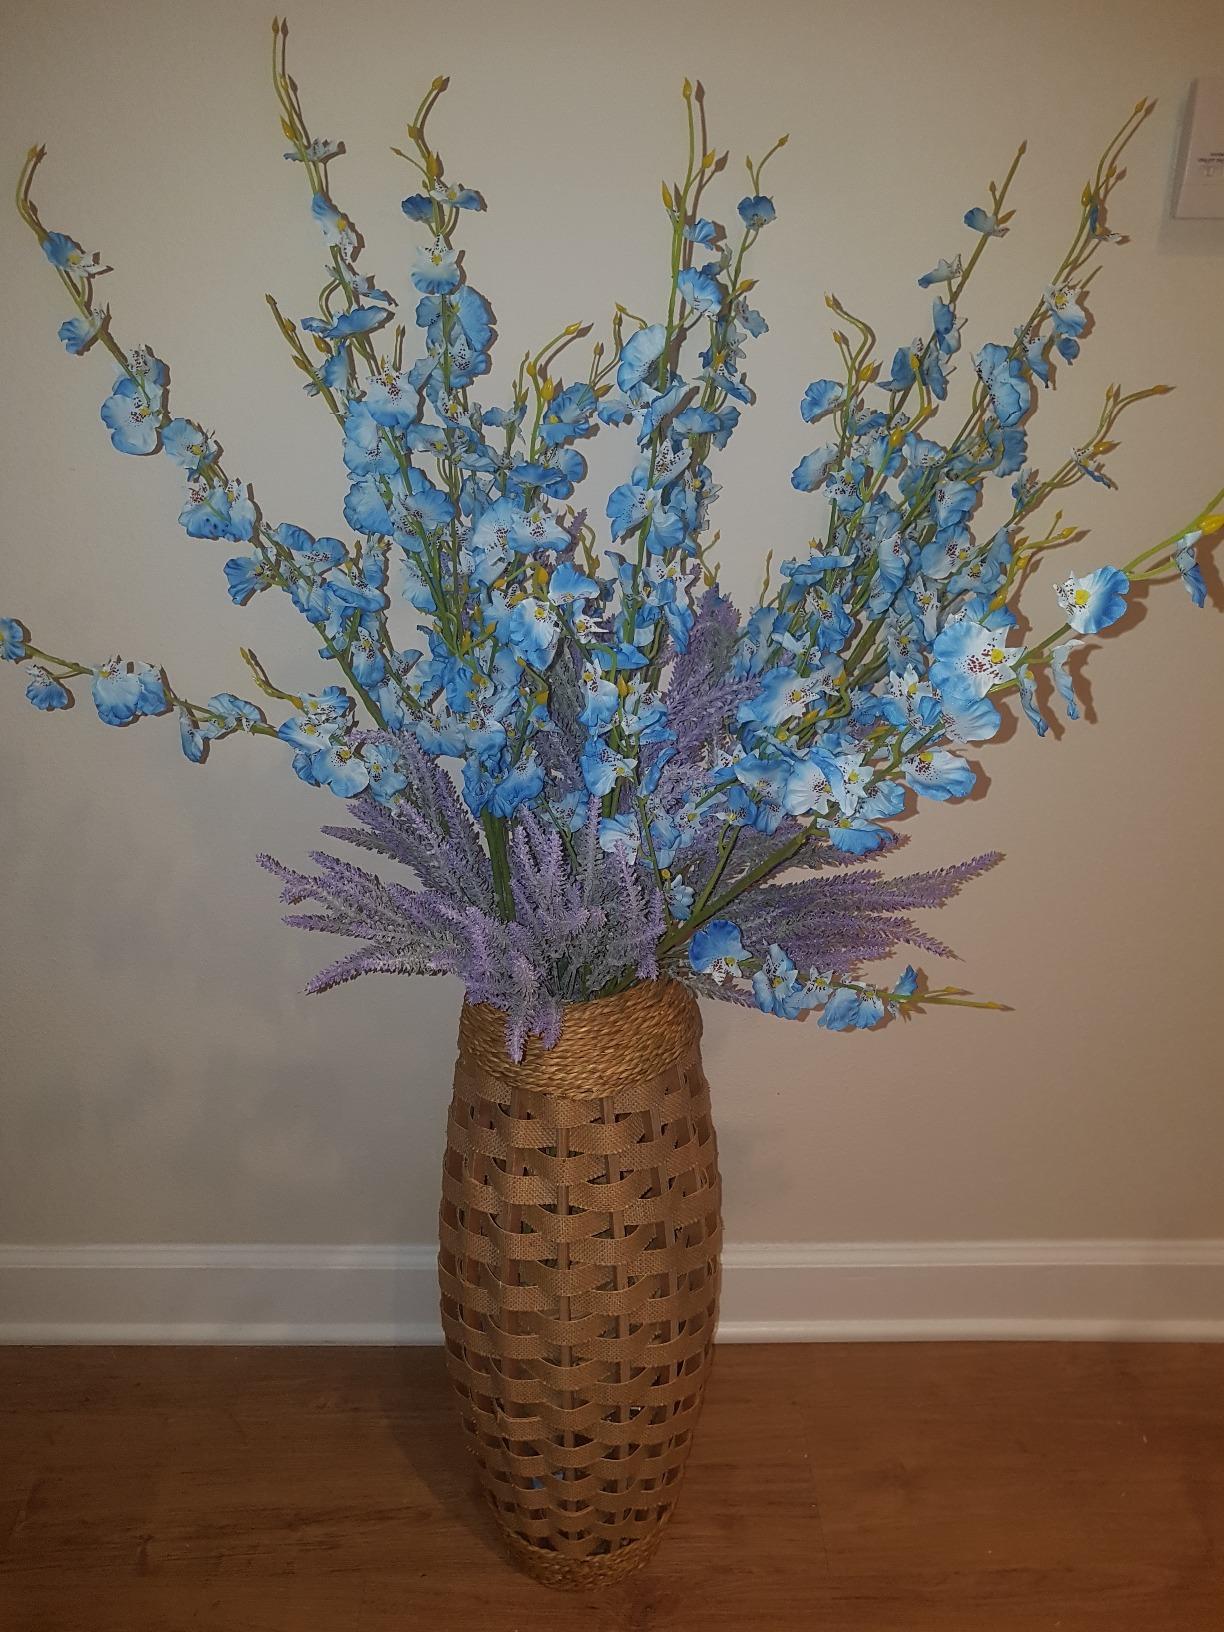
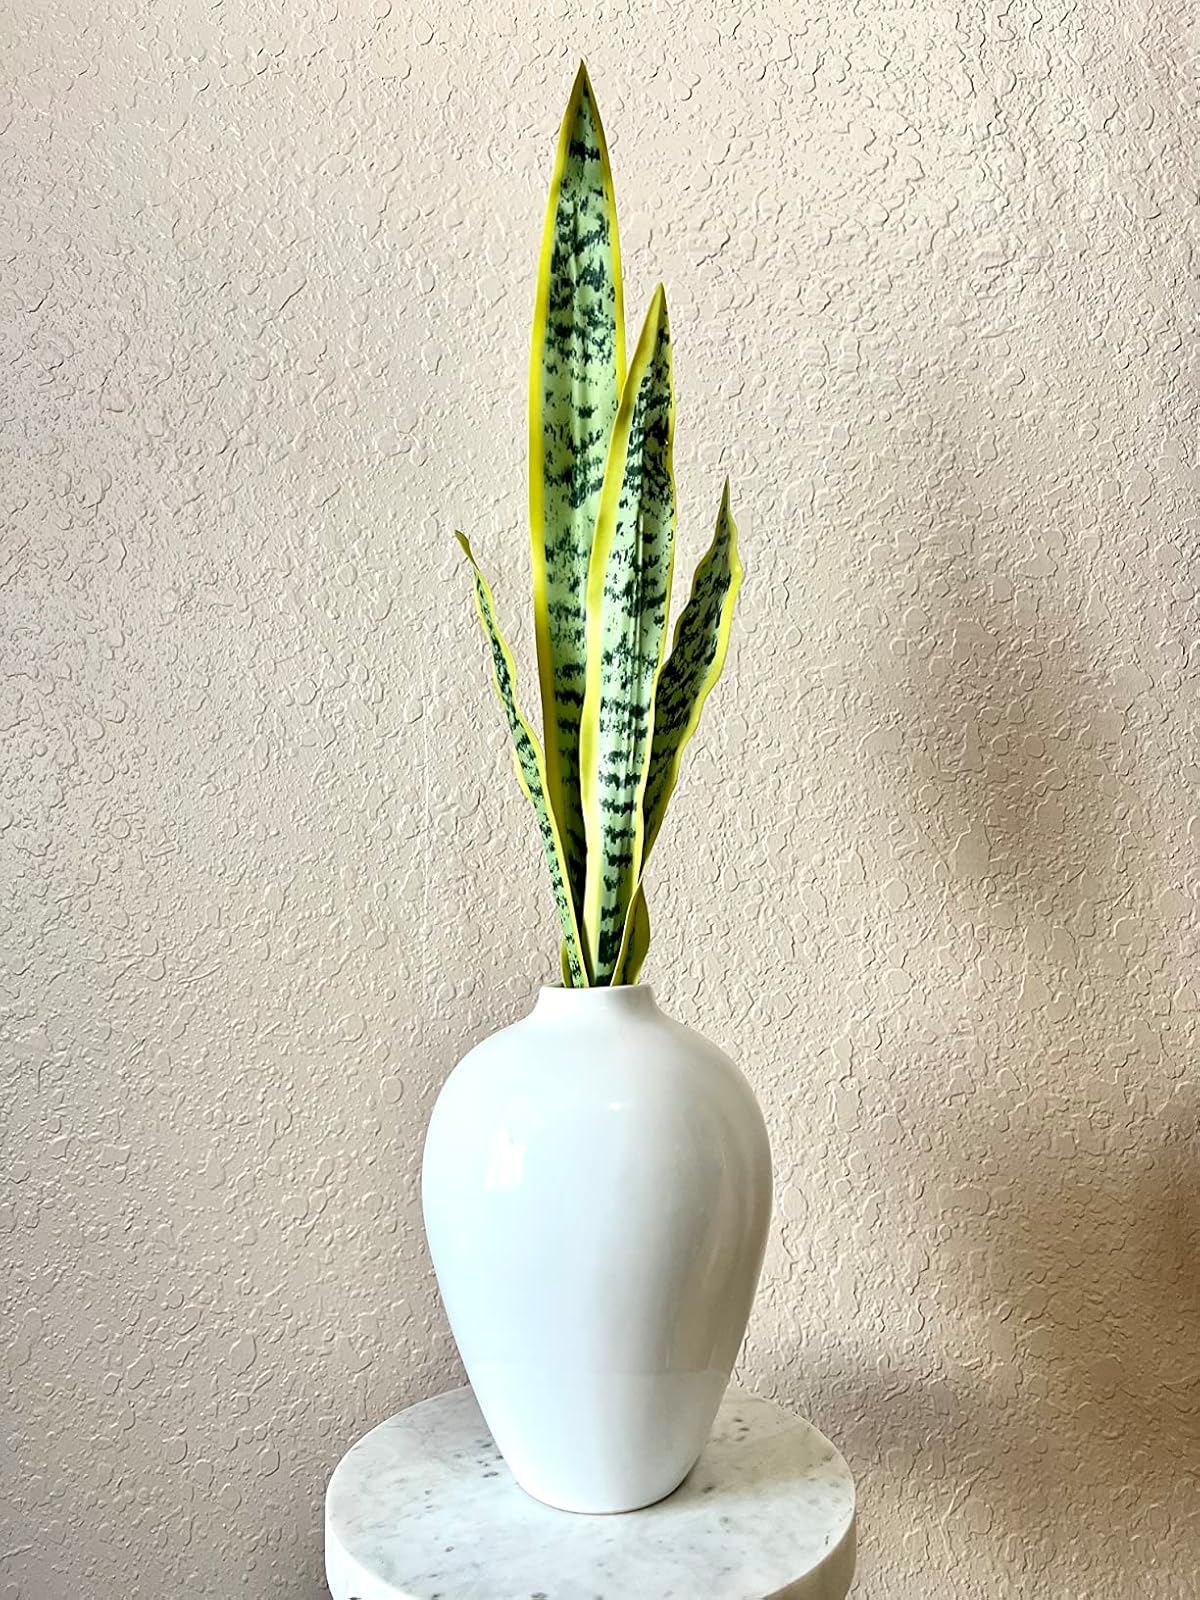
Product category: vase
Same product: no